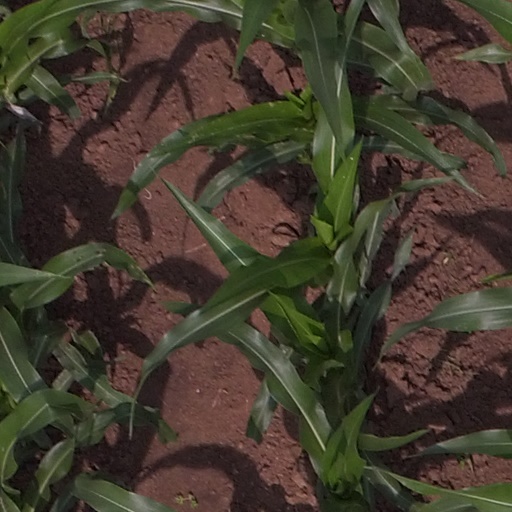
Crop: maize; corn